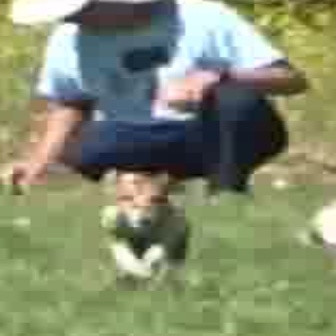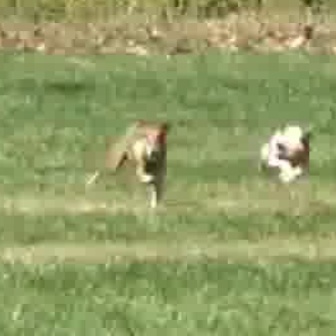
  Please identify the target specified by the bounding box [82,166,207,291] in the first image and locate it in the second image. Return the coordinates in [x_min,y_min,x_max,y_max] format.
Answer: [77,112,172,207]